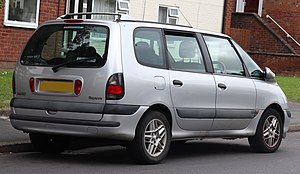
Renault Espace III / Modelhistorie
Bagfra
Renault Espace III er den tredje modelgeneration af bilfabrikanten Renaults MPV, Espace.